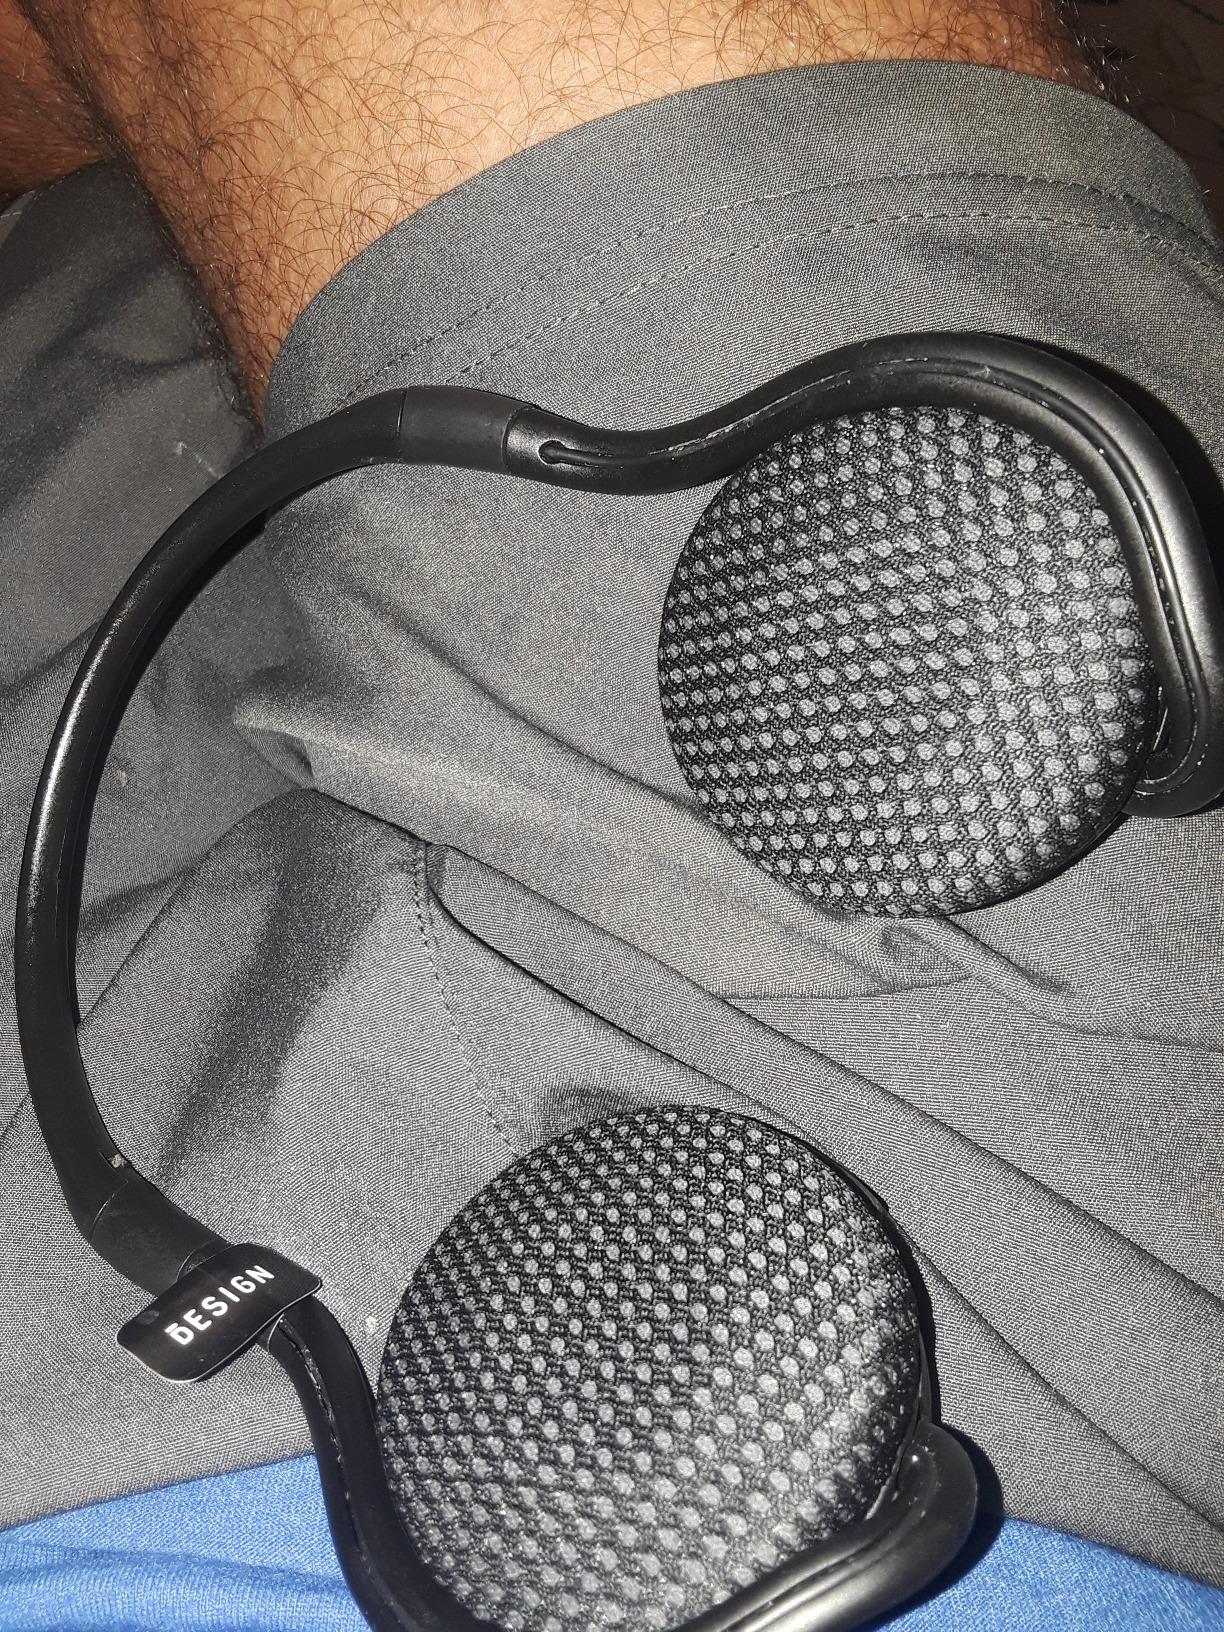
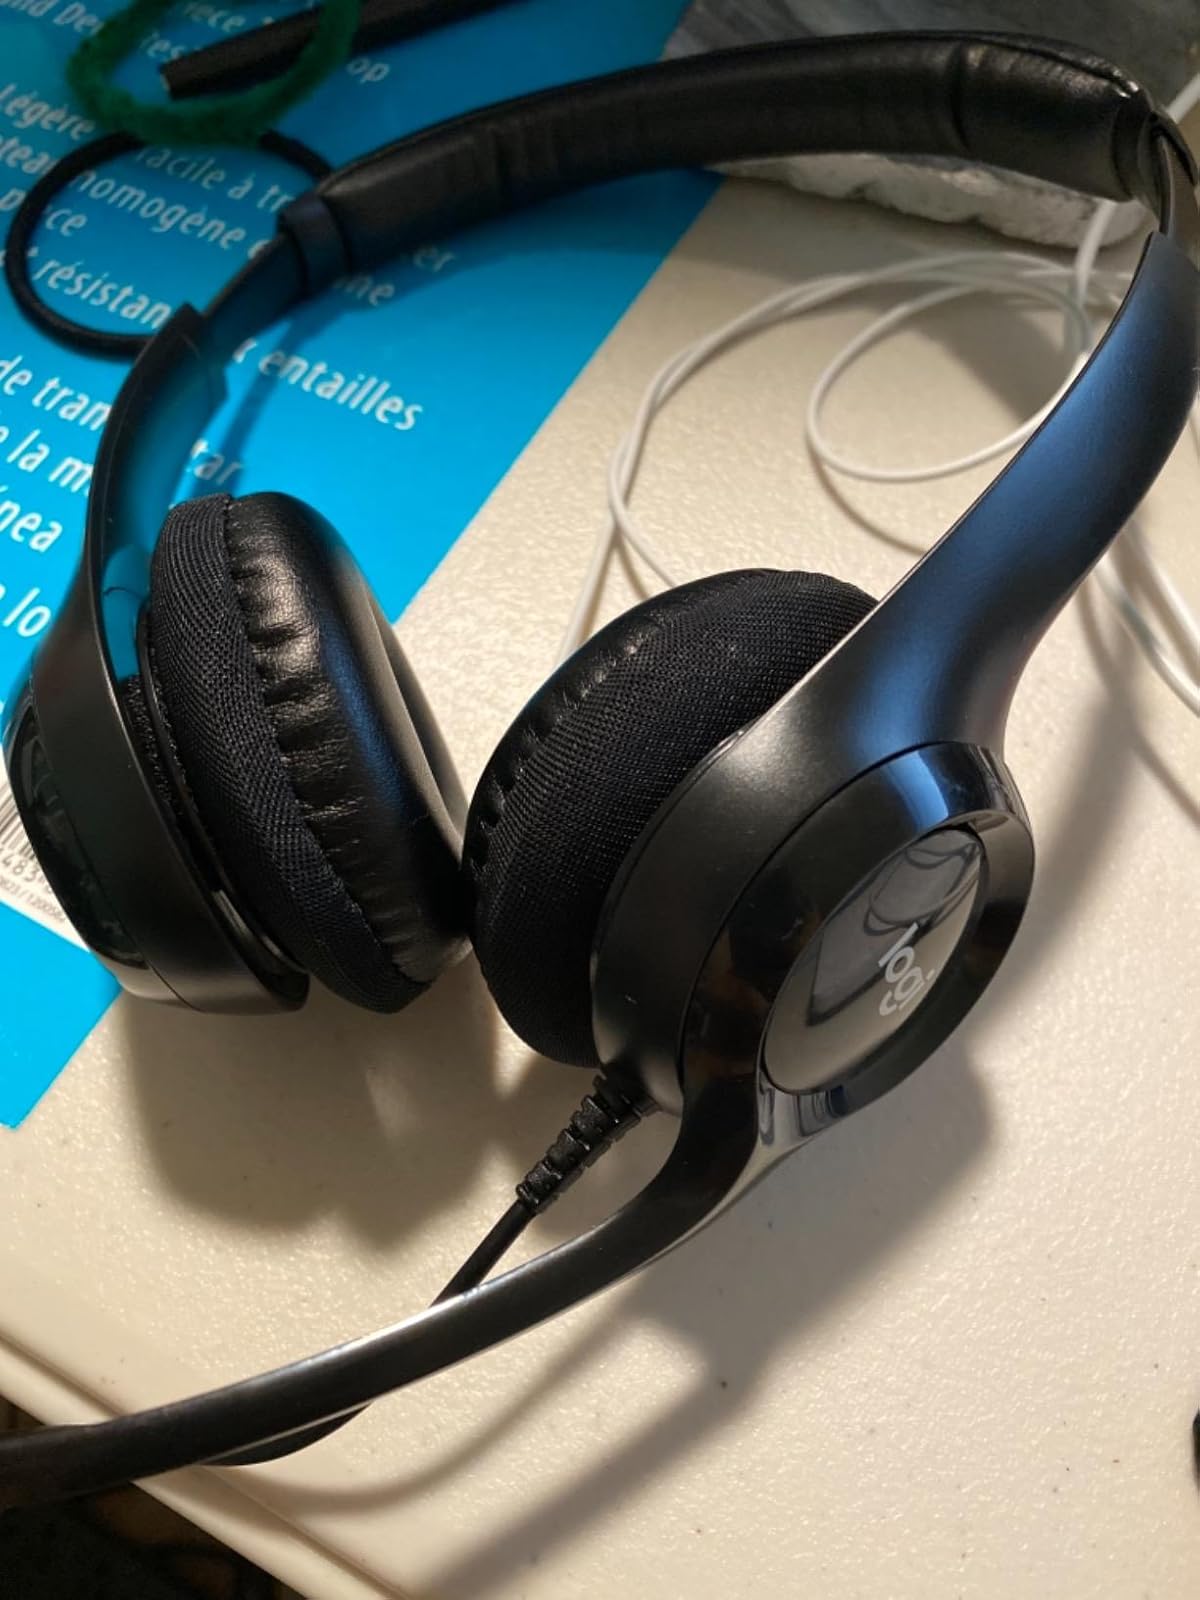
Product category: headphones
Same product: no